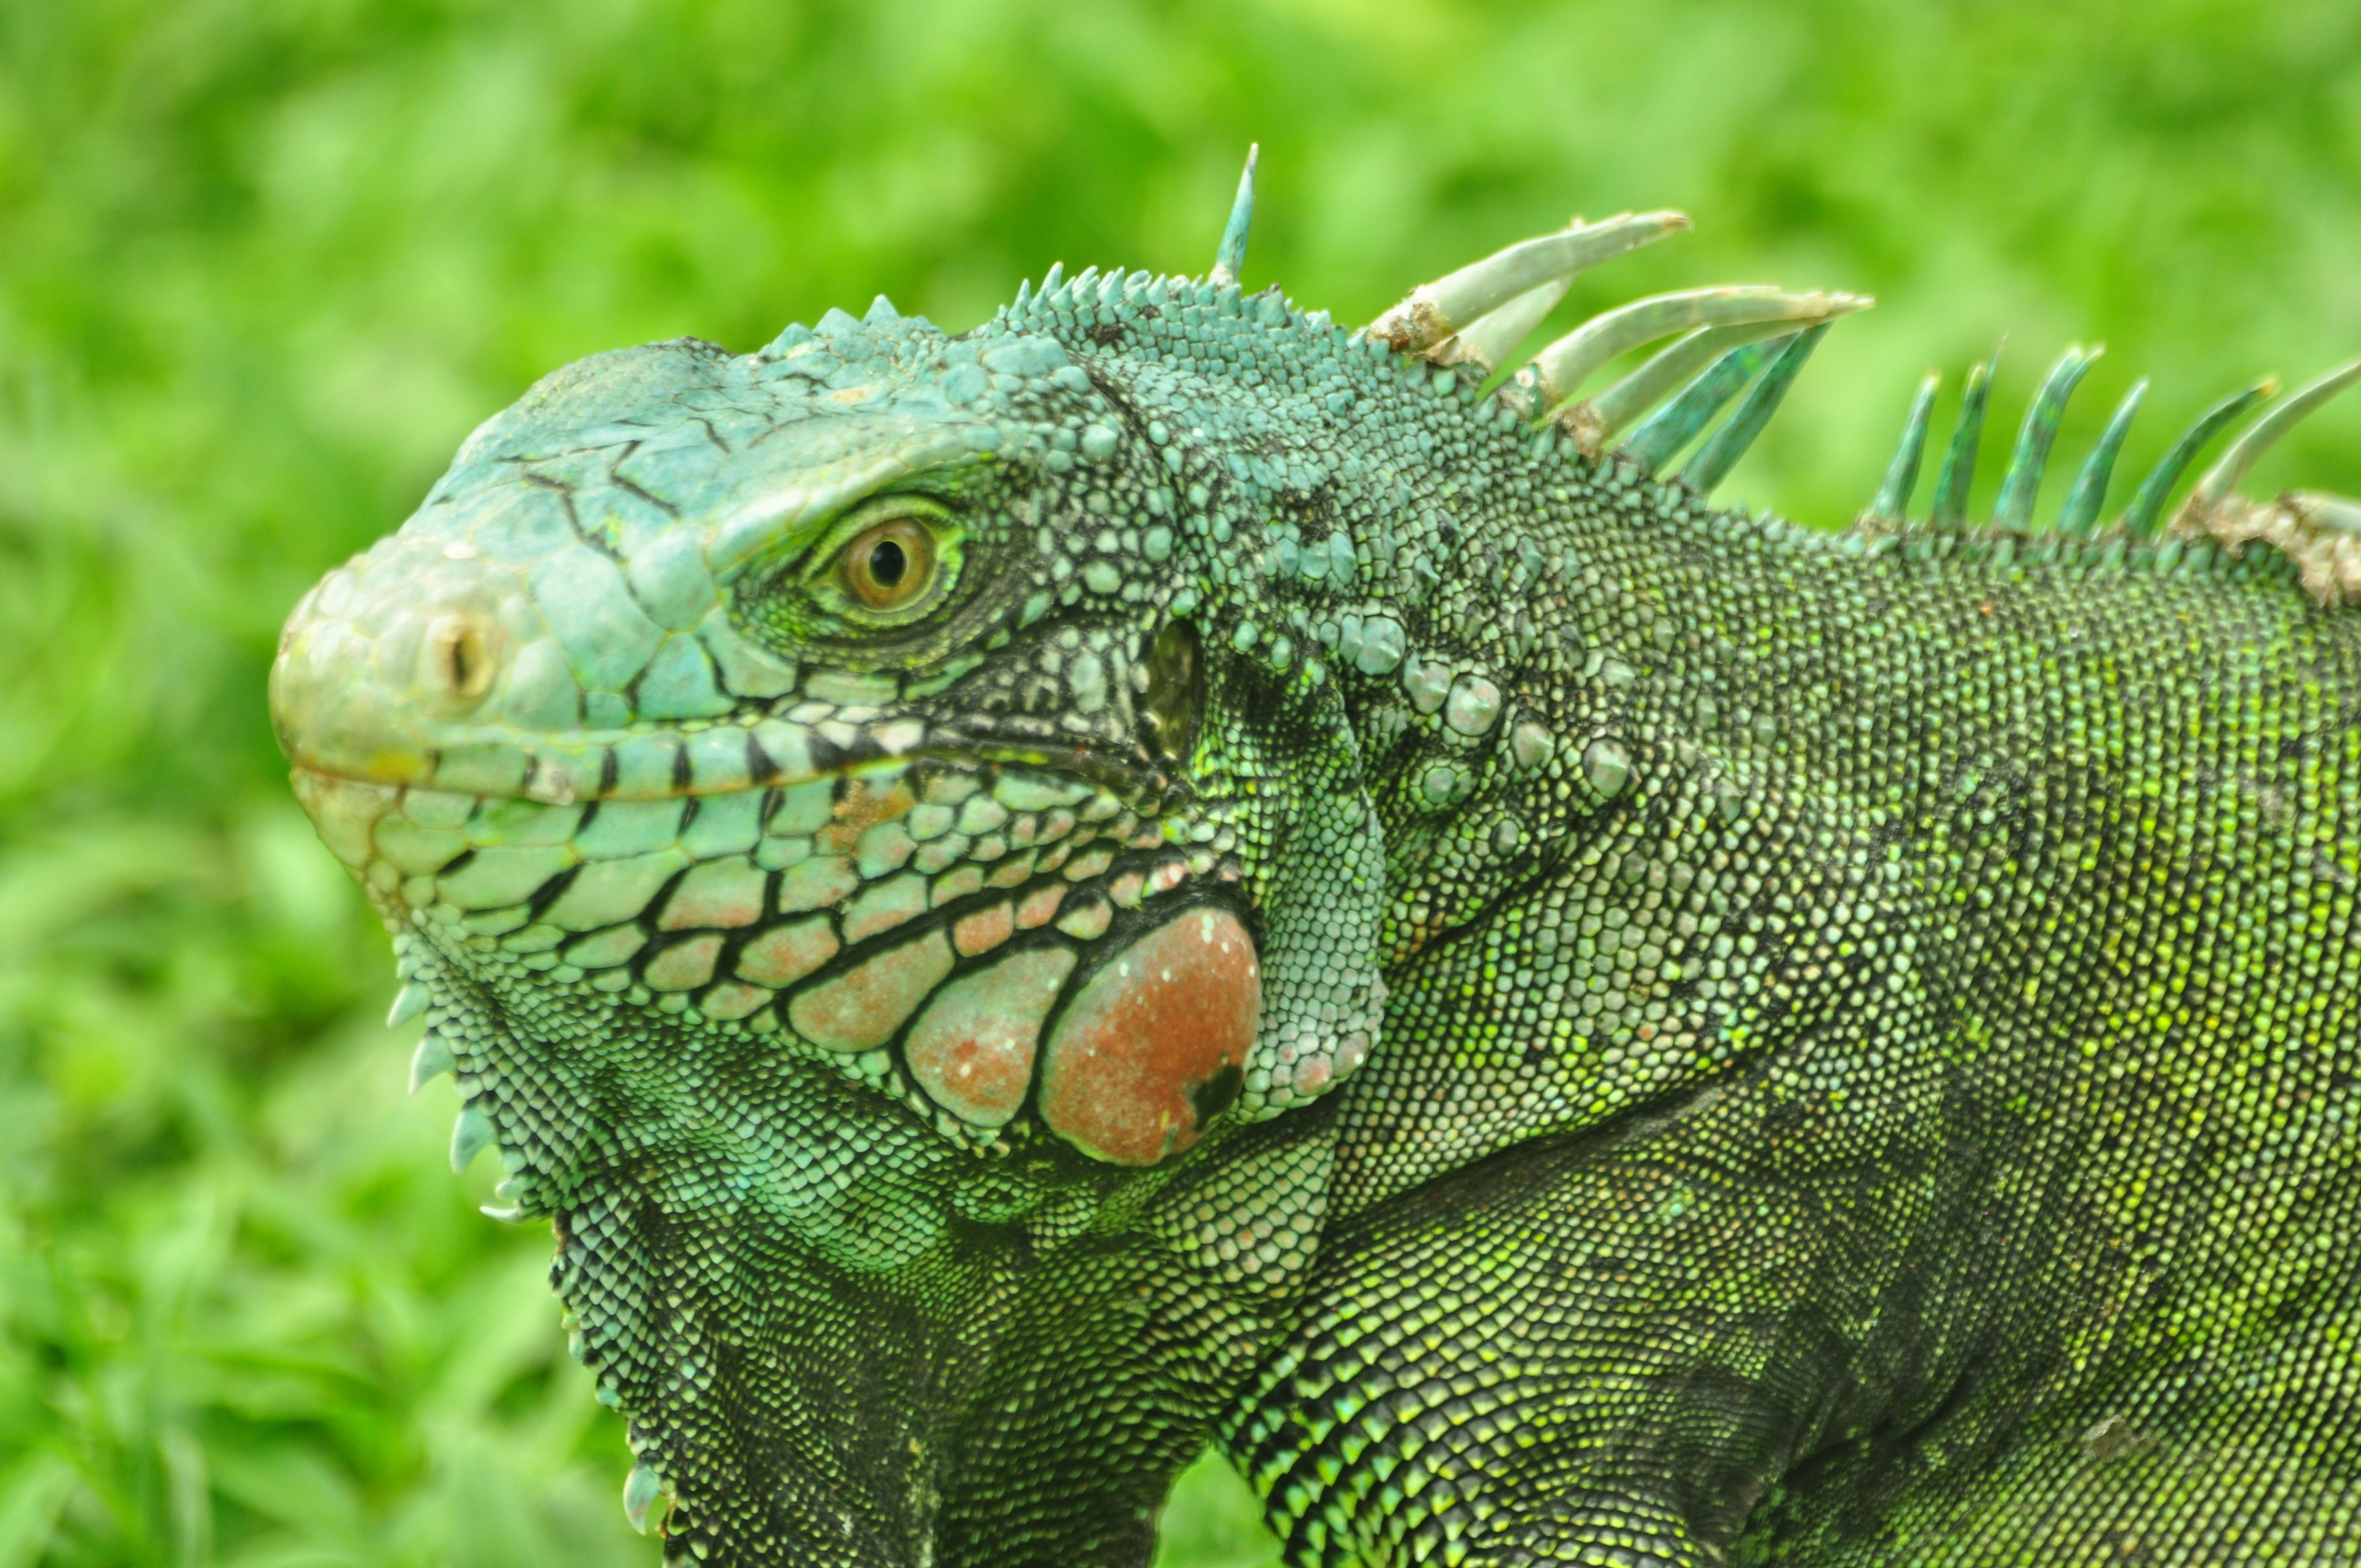
wildlife, wild, green, reptile, iguana, fauna, lizard, green lizard, chameleon, colors, vertebrate, iguania, lacerta, scaled reptile, lacertidae, african chameleon